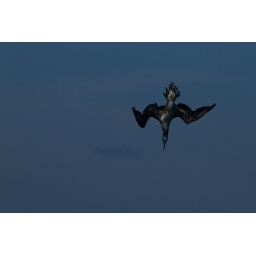
This is the same bird in the previous photo diving for a targeted fish